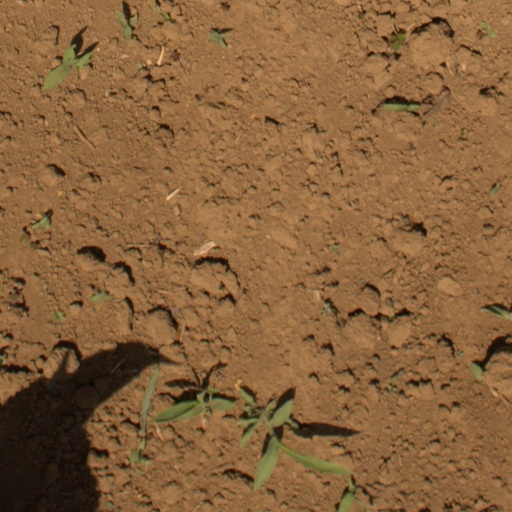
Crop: Jerusalem artichoke